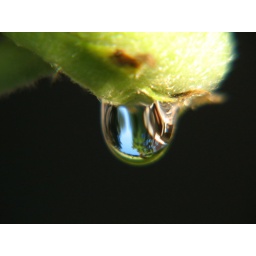
There are trees, the sky and a house in the drop.